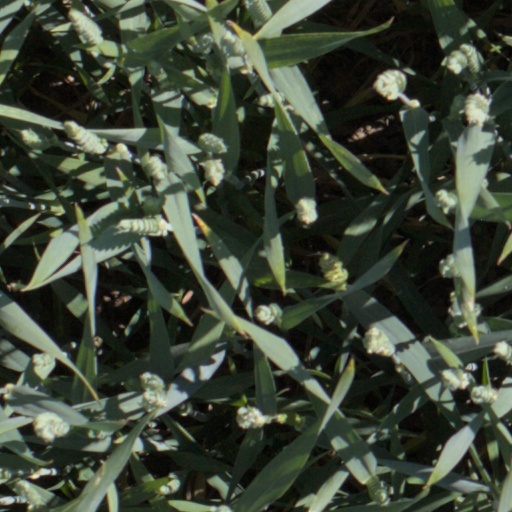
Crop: wheat